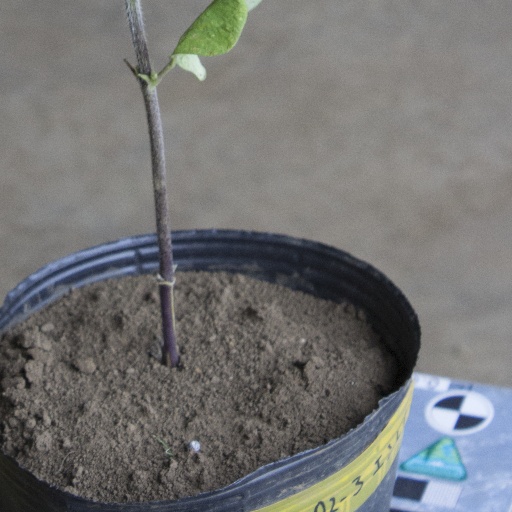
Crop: soybean